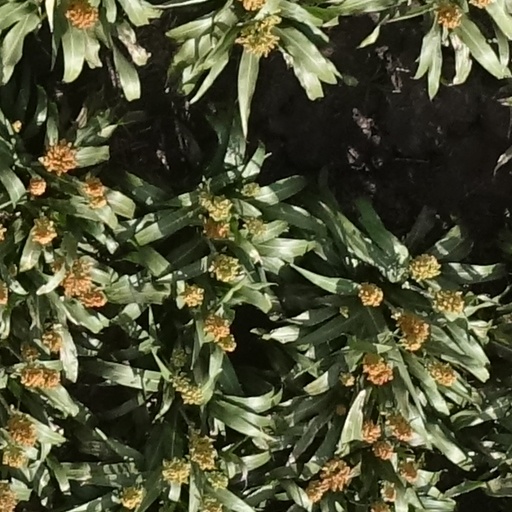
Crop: sorghum